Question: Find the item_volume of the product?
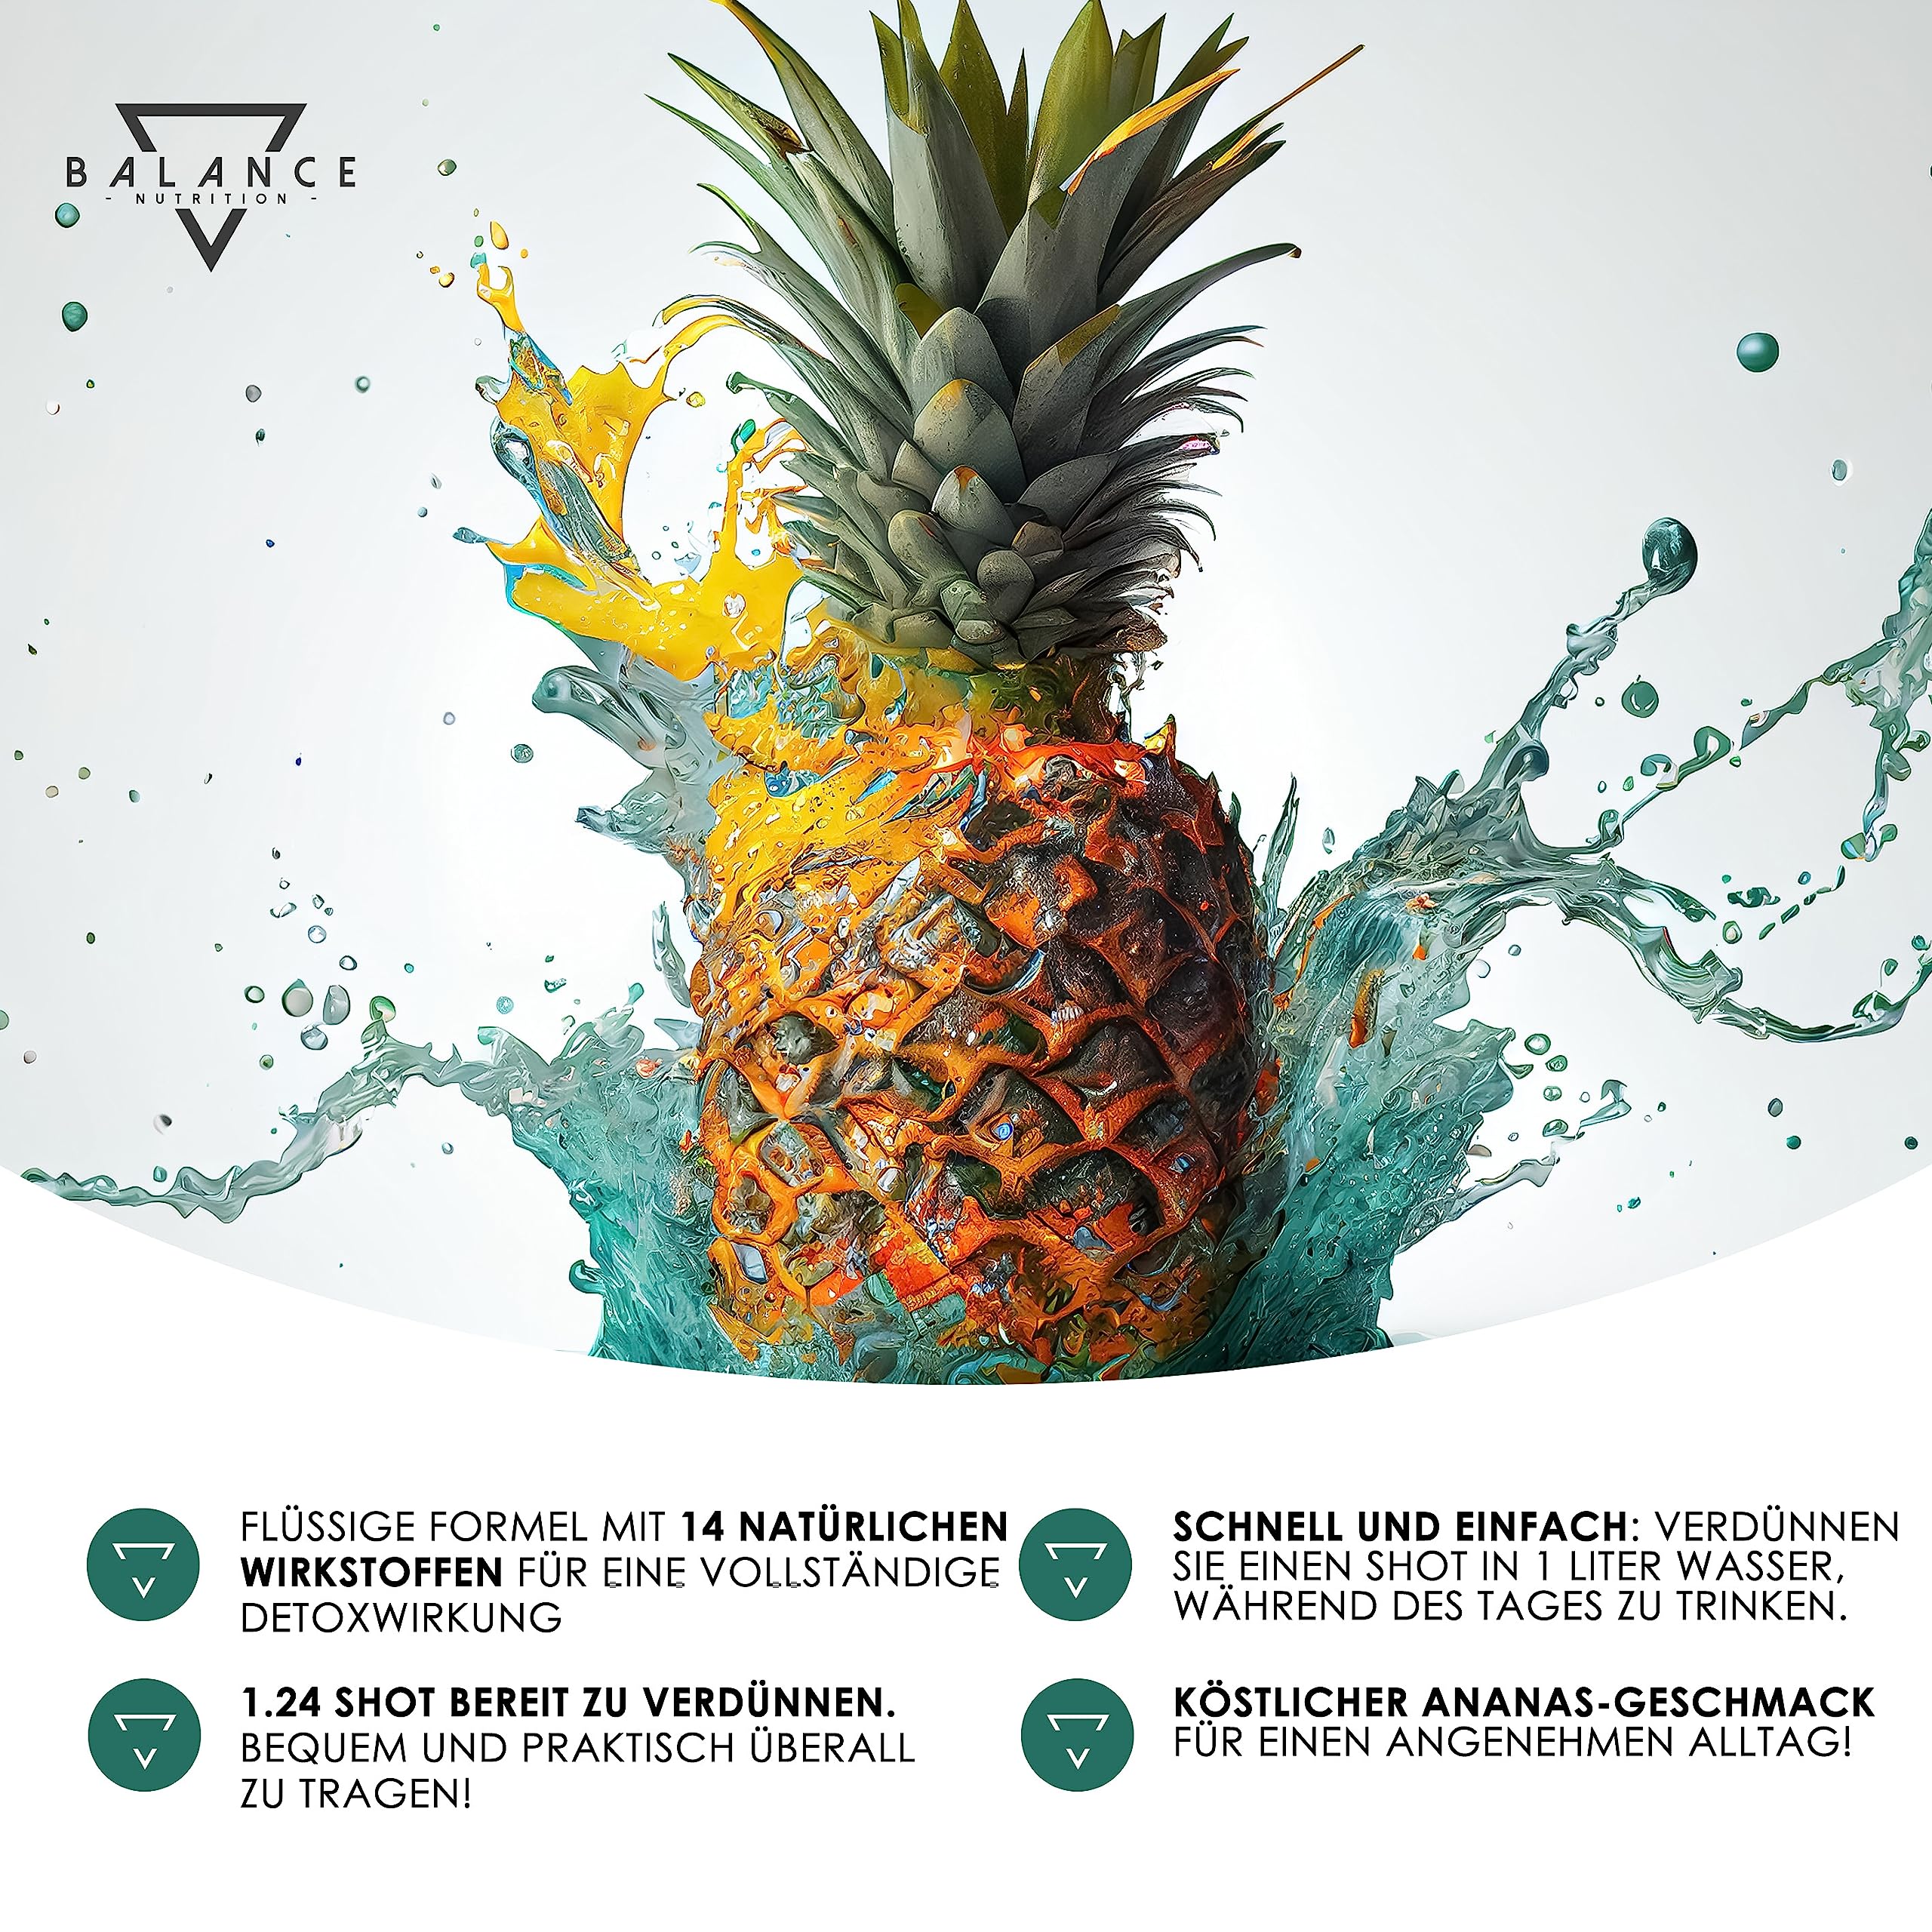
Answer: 1.0 litre